4 Intimate Nights with Beyoncé

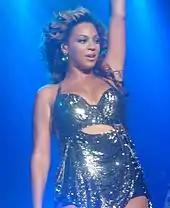
4 Intimate Nights with Beyoncé was commended by mainstream critics.

"Entertainment Weekly" Brad Wete wrote that the concerts proved that "Beyoncé's bigger than any ballroom." He continued, "[Beyoncé's] excellence is undeniable. Her quaking vocals beat her contemporaries and competes with legends', as does her dancing", and concluded, "I'm looking forward to seeing her in a bigger venue, where there's more space for her voice to soar, elbow room for her band to play, and room for her wild-child fans to dance." Dan Aquilante of the "New York Post" stated that after the Beyoncé's performances of the songs on "4" at the concerts, the album was to be rated a 10 out of 10. He further wrote, "Where tunes felt lackluster and flabby on the recording, Beyoncé injected a vibrancy in the new songs that boosted the material to be almost the equal to some of her best and biggest radio hits." Yolanda Sangweni of "Essence" magazine viewed the concert as a chance for Beyoncé to remind people that her "vocal chops" are what got her where she stands today as an artist, and concluded that Michael Jackson and Diana Ross would be very proud of Beyoncé's accomplishments and performances on 4 Intimate Nights with Beyoncé.